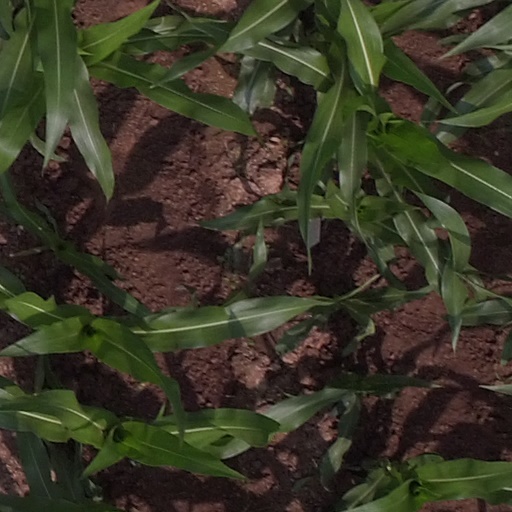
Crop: maize; corn